Electrons and Holes in Semiconductors with Applications to Transistor Electronics

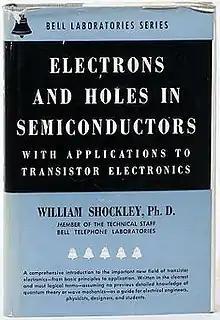
First edition

Electrons and Holes in Semiconductors with Applications to Transistor Electronics is a book by Nobel Prize winner William Shockley, first published in 1950. It was a primary source, and was used as the first textbook, for scientists and engineers learning the new field of semiconductors as applied to the development of the transistor. This was the invention that led to electronic computers, ubiquitous communication devices, compact electronics controllers, and a host of other important inventions of the last half of the twentieth century.